Mallee black-backed snake

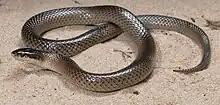
Mallee black-backed snake "(Suta nigriceps)"

Mallee black-backed snakes measure from 16 to 53 cm, with an average snout-vent length (SVL) of about 33 cm and a tail length between 9 and 15% SVL.